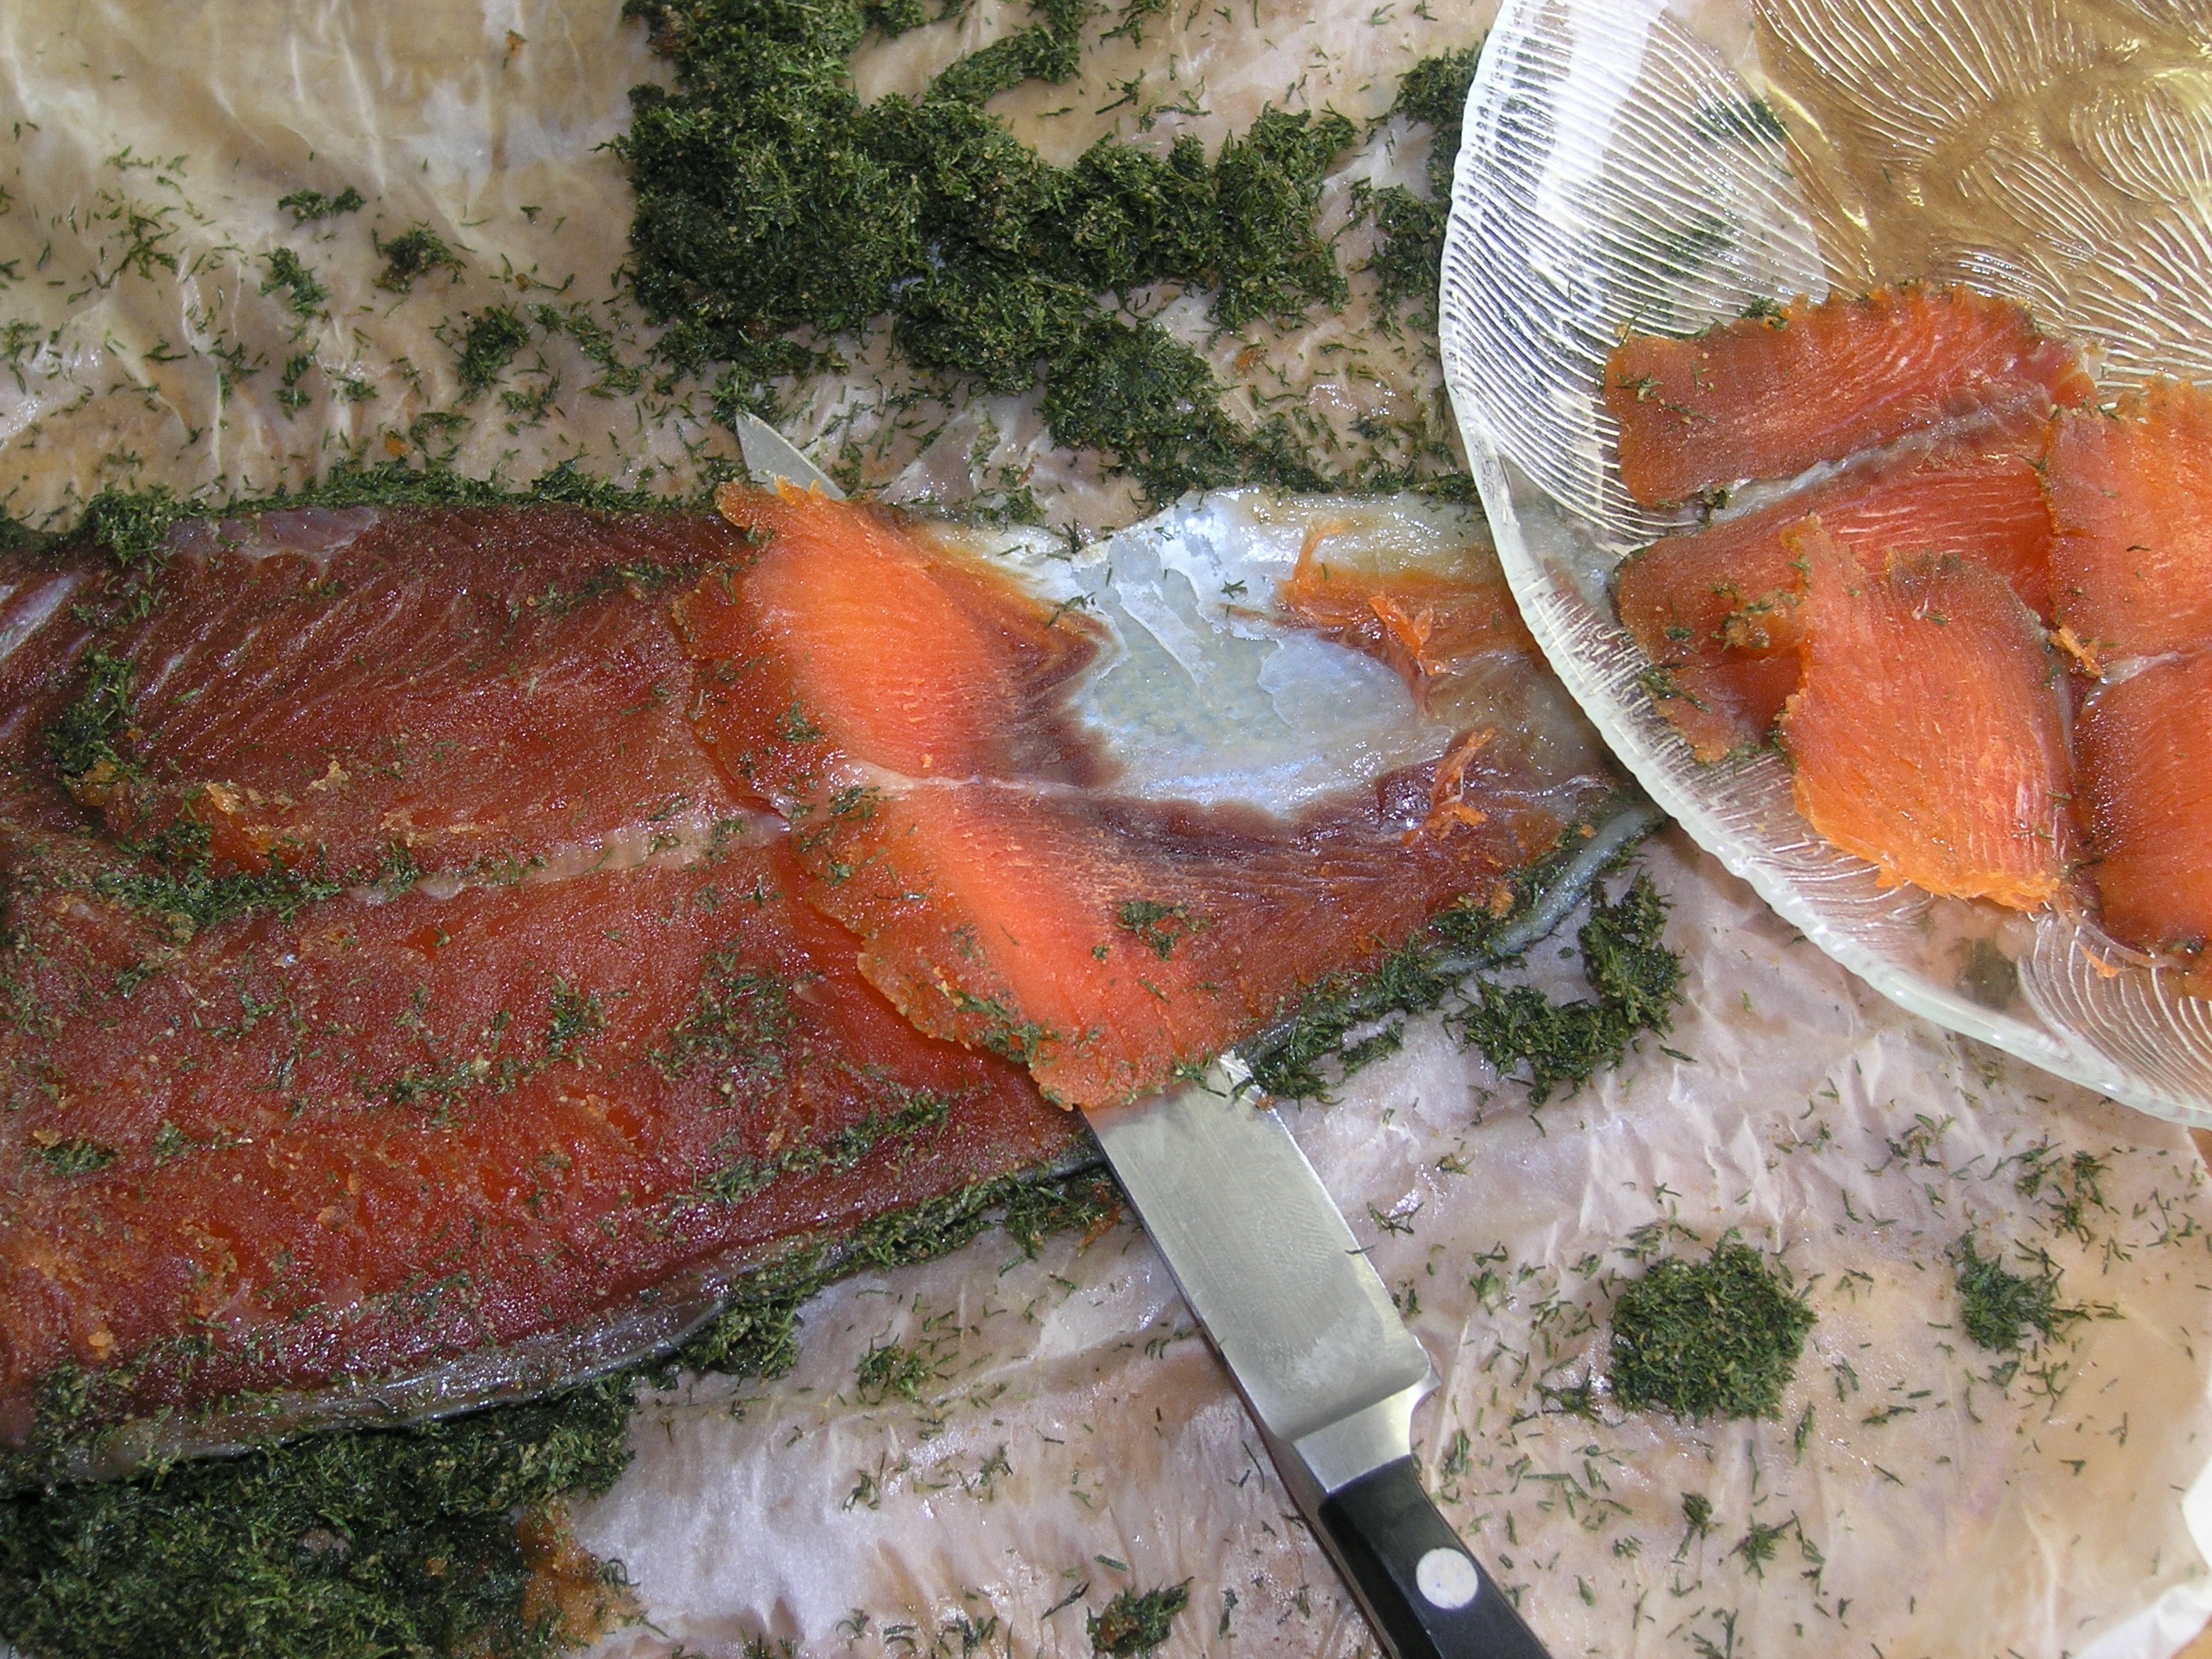
dish, food, produce, seafood, fish, cut, slices, dining, salmon, carving, taste, cold cuts, dill, gravlax, medicinal mushroom